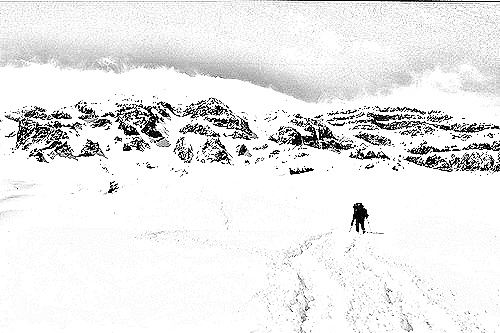
Portrait style: Sketch Portrait